My Mighty Princess

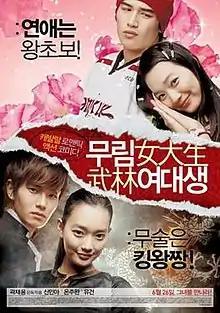
Theatrical poster

My Mighty Princess is a 2008 South Korean film directed by Kwak Jae-yong.